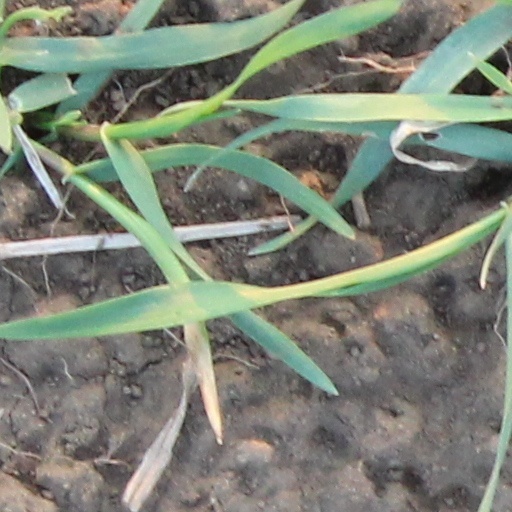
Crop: wheat